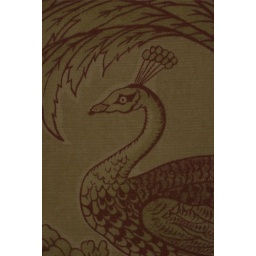
The classic upholstery on this parsons chair features a peacock motif in red and cream.